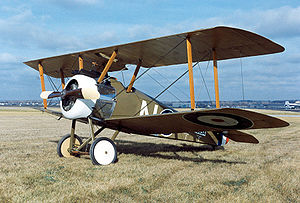
Biplan
Et eksempel på et biplan (model: Sopwith Camel).
Et biplan er en todækker – en flyvemaskine med to sæt vinger placeret over hinanden.